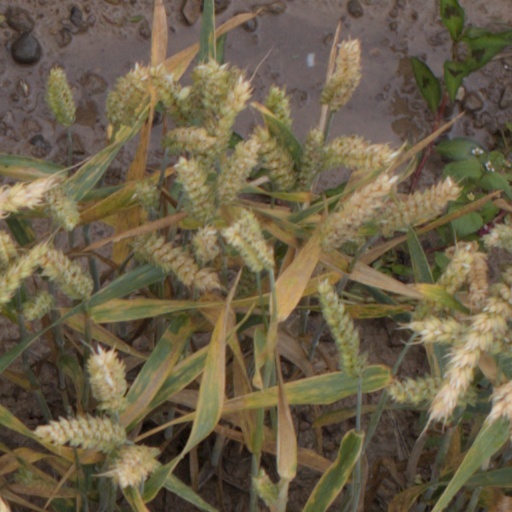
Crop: wheat